Deolatchmee Ramotar

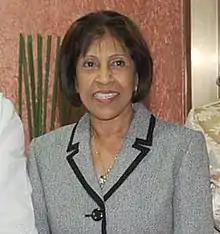
Ramotar in 2015

Deolatchmee Ramotar (born 29 July 1949) is a retired Guyanese accountant who was the First Lady of Guyana from 2011 to 2015. Her spouse, Donald Ramotar, was the 7th President of Guyana. They were married in 1974. They have three children, Lisaveta, Alvaro, and Alexei.